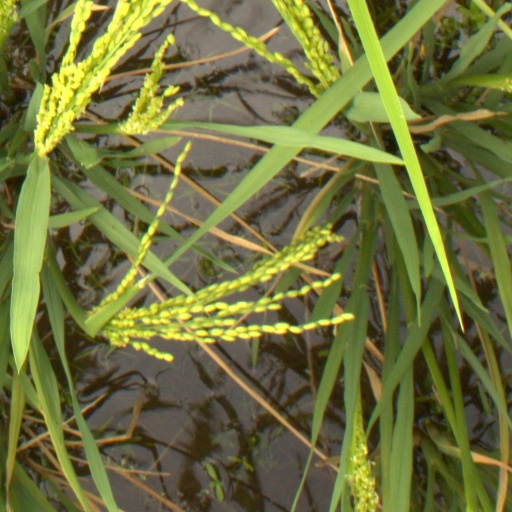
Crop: rice